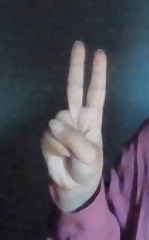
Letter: taa